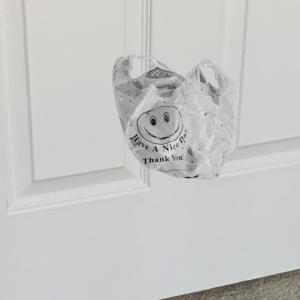
Label: plasticbags